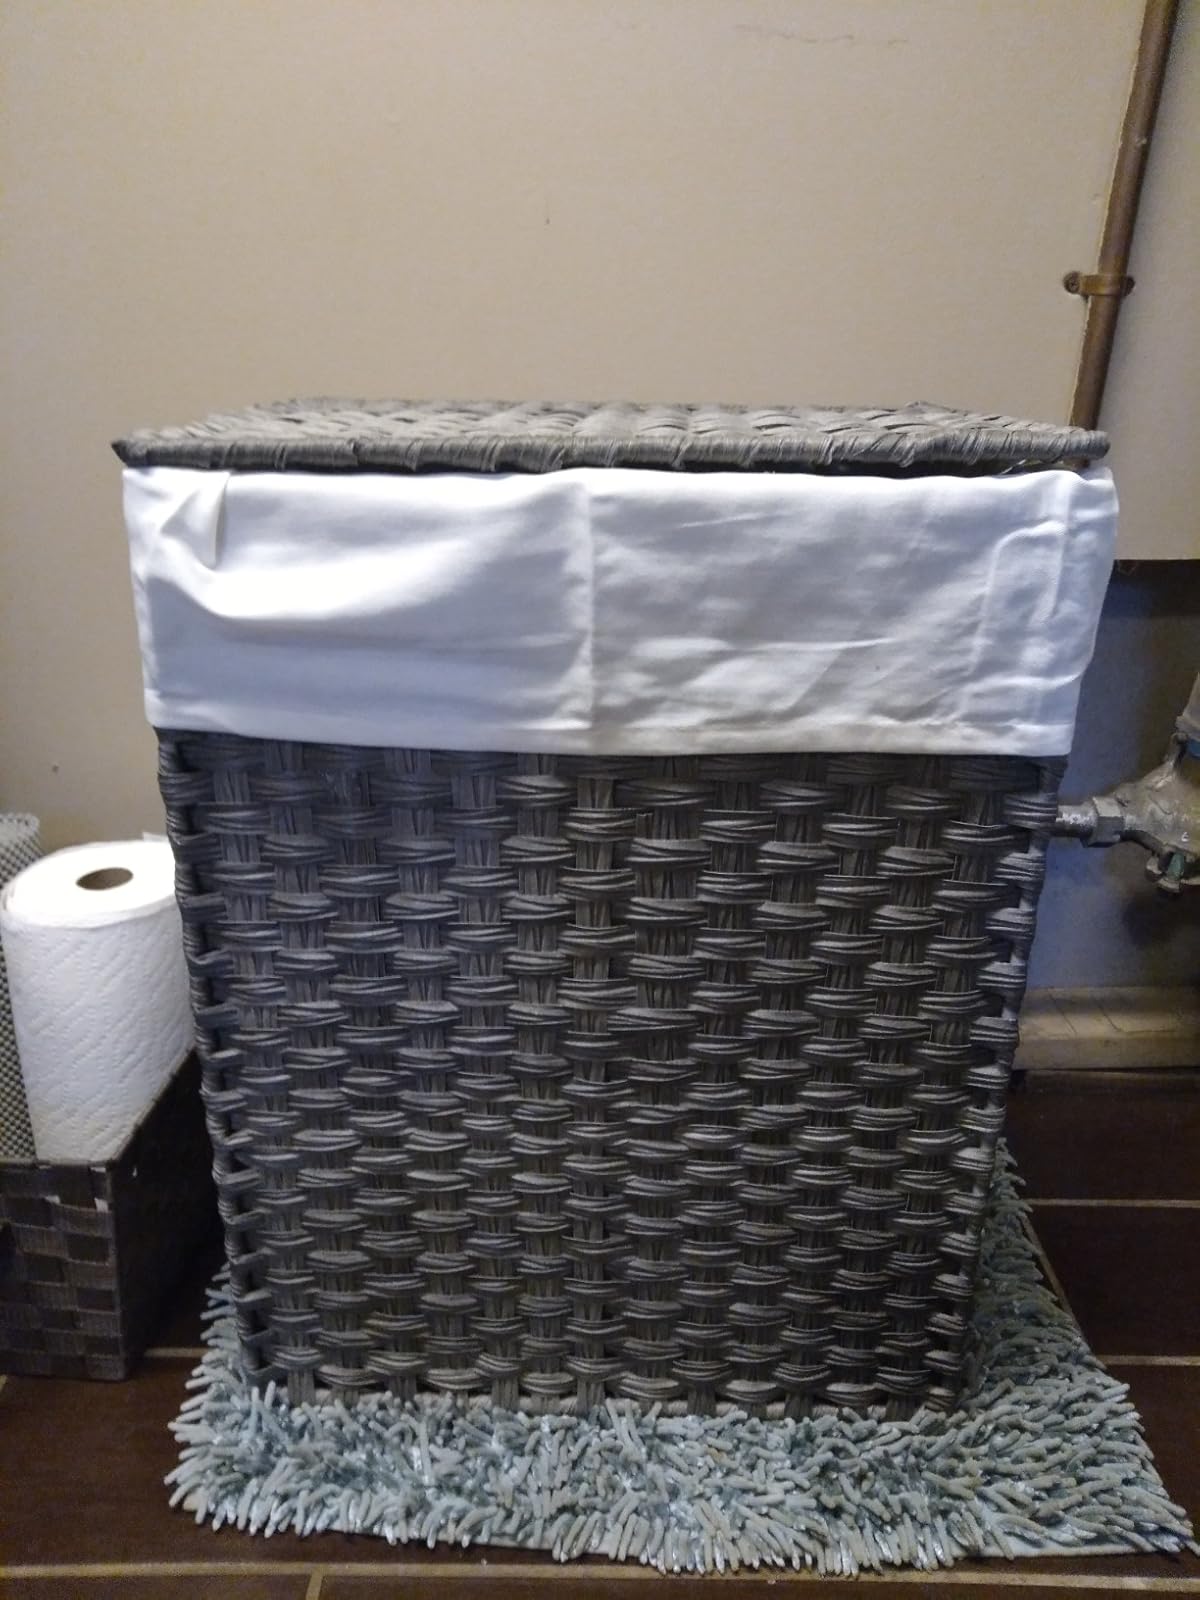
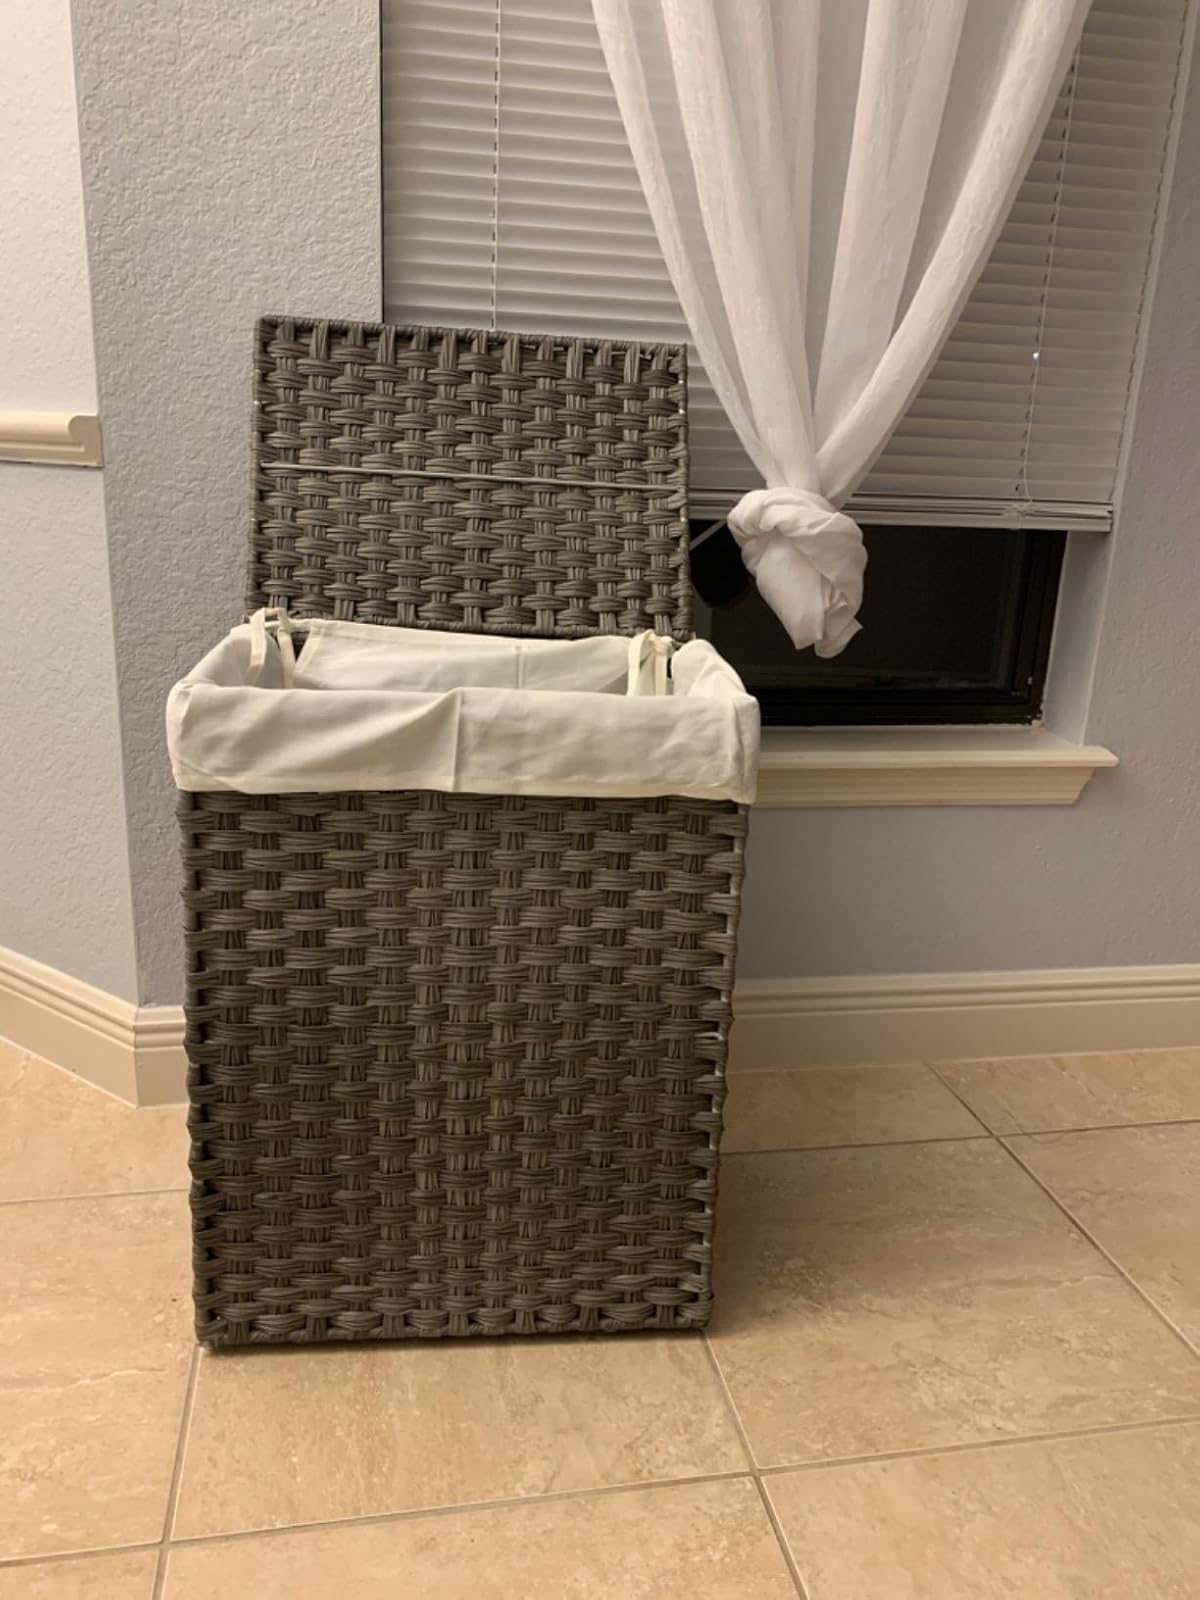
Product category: items_hamper
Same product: yes